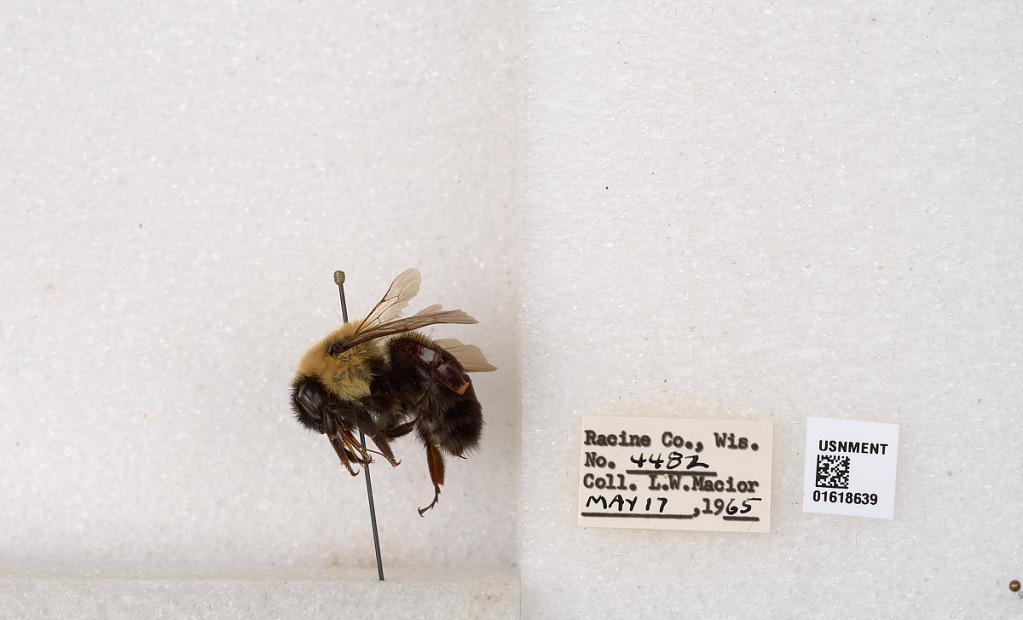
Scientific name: Bombus impatiens Cresson
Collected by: L. Macior
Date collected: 1965-5-17
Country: United States
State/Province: Wisconsin
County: Racine
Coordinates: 42.7299, -87.8123